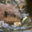
Label: beaver